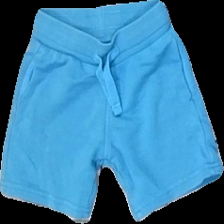
View: front
Type: Shorts
Category: Children
Brand: Not in the list
Brand text on label: hm
Colors: Blue
Material: 100% Cotton
Cut: Regular
Size: 92
Season: All
Price range: 50-100
Recommended usage: Reuse
Description: blue shorts